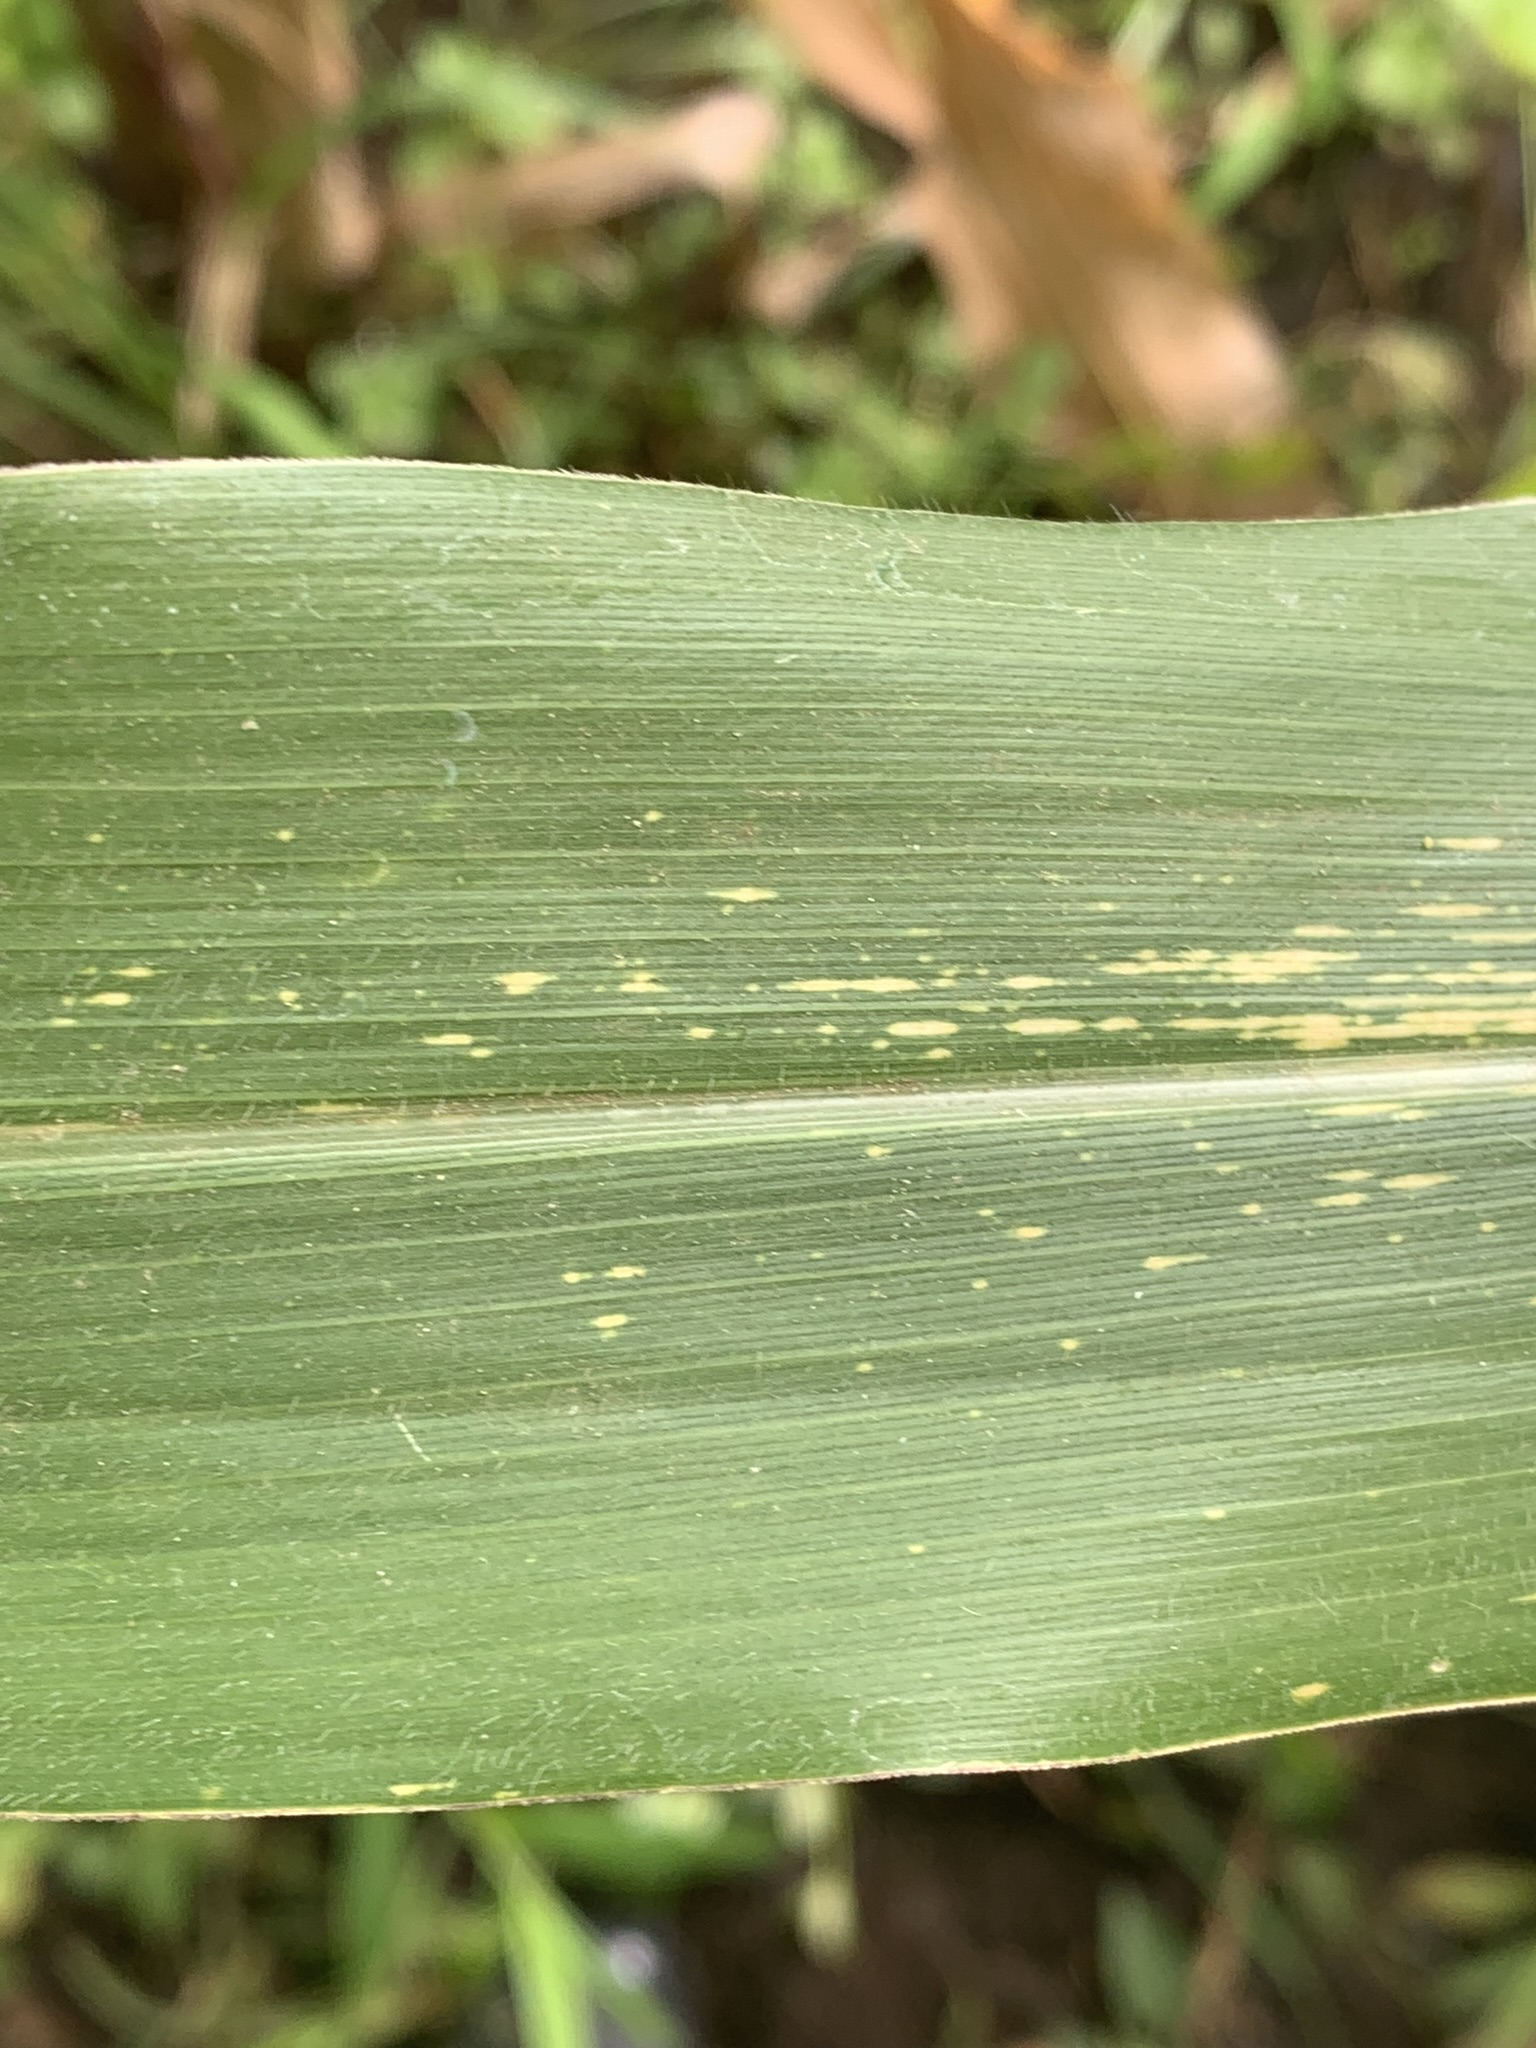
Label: MSV